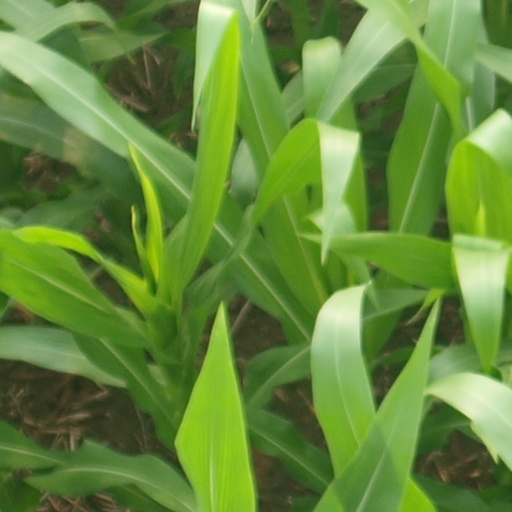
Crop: maize; corn